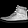
Label: Sneaker